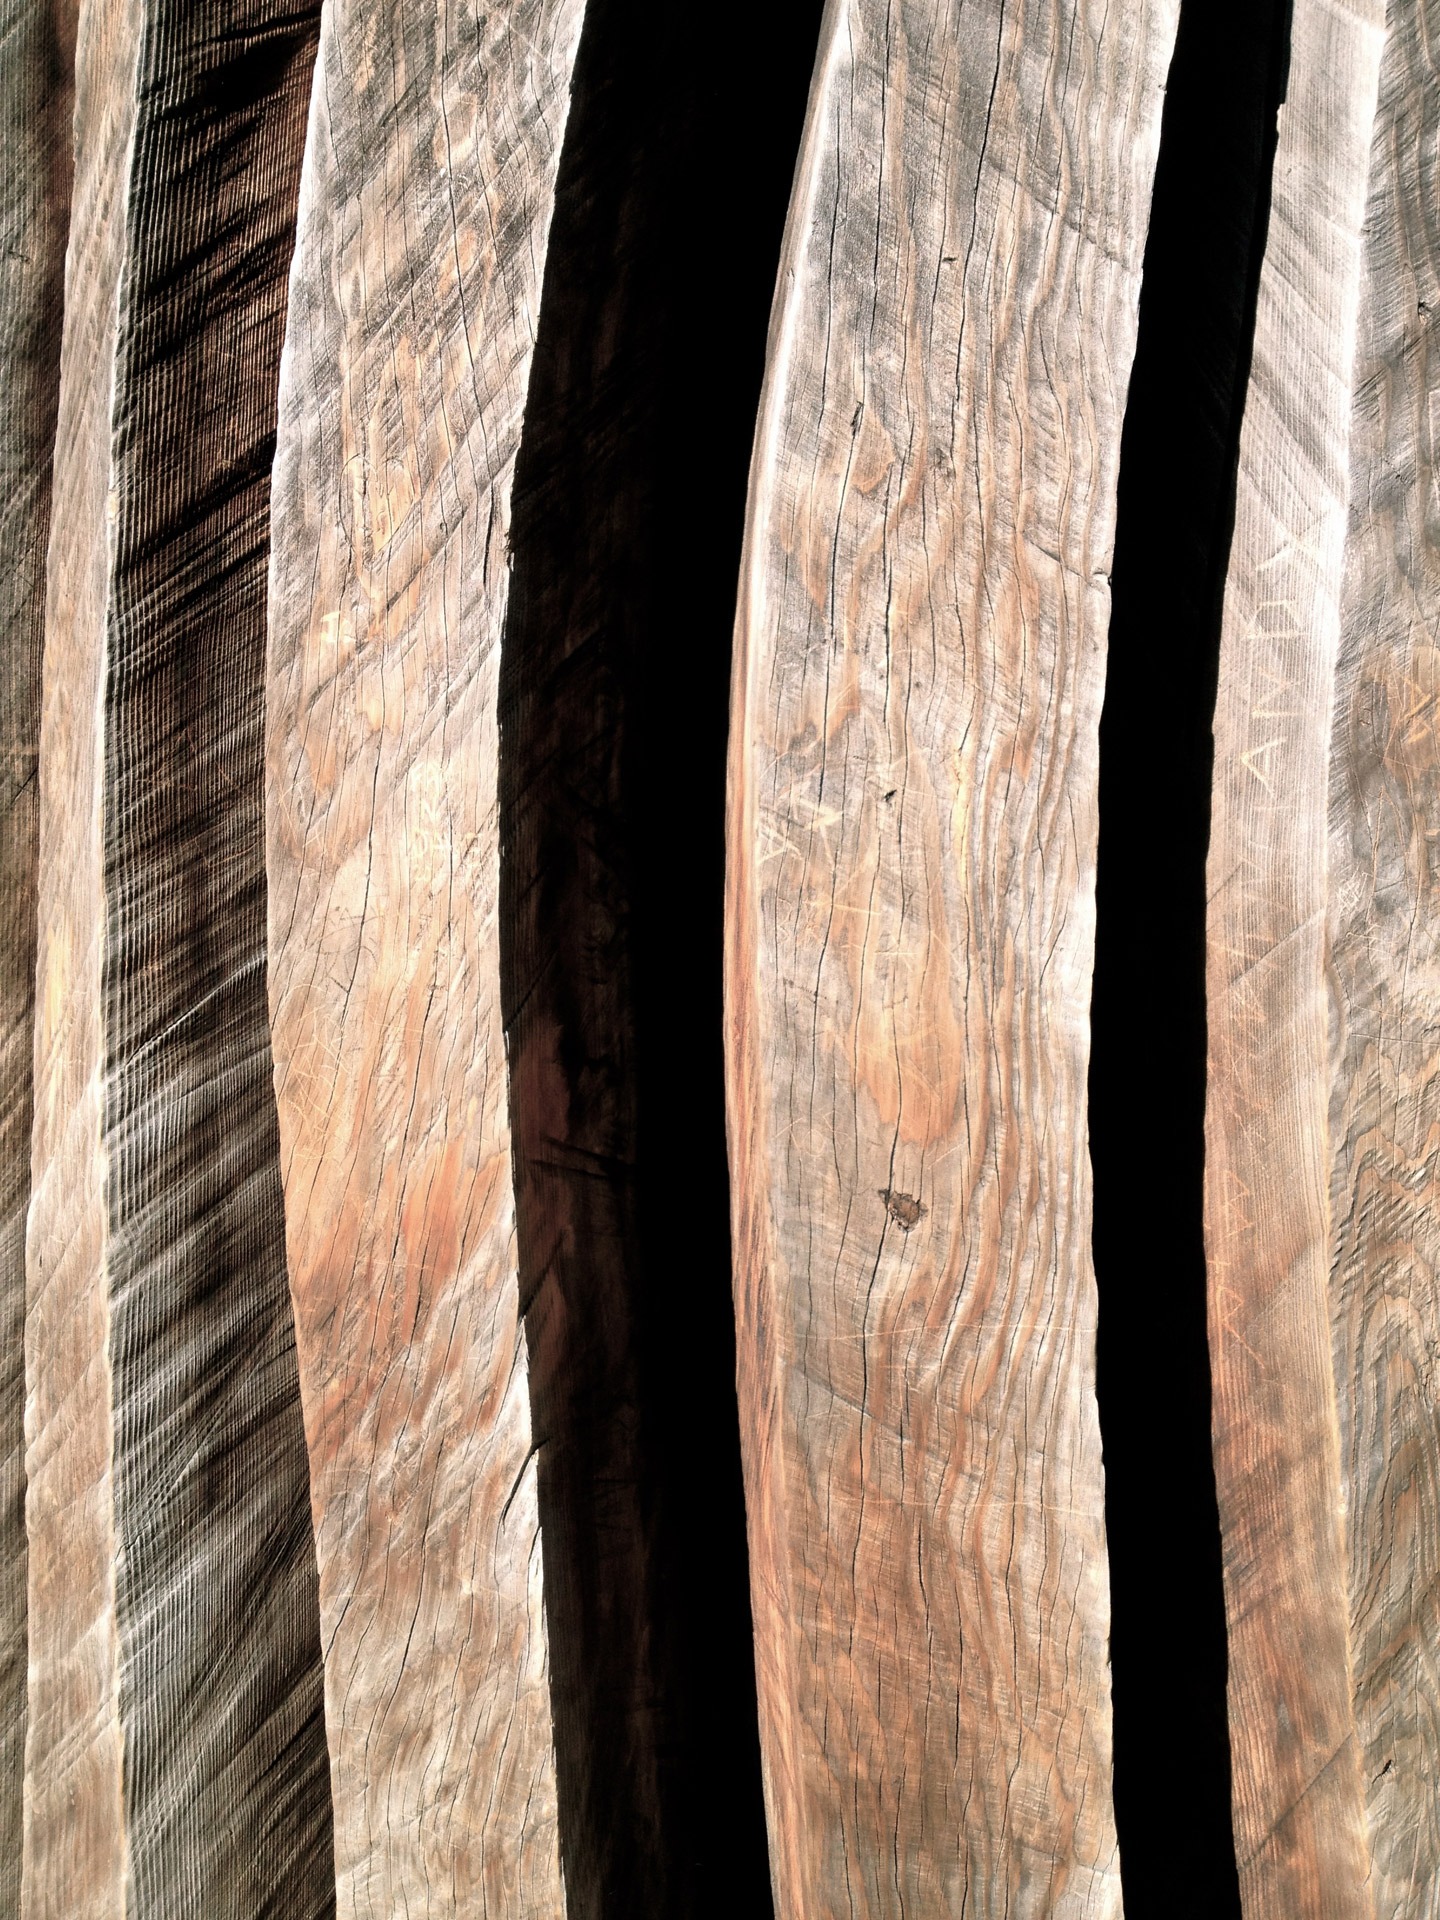
tree, rock, branch, wood, texture, trunk, wall, natural, material, redwood, surface, close up, sculpture, woodgrain, temple, wooden, timber, carving, ancient history